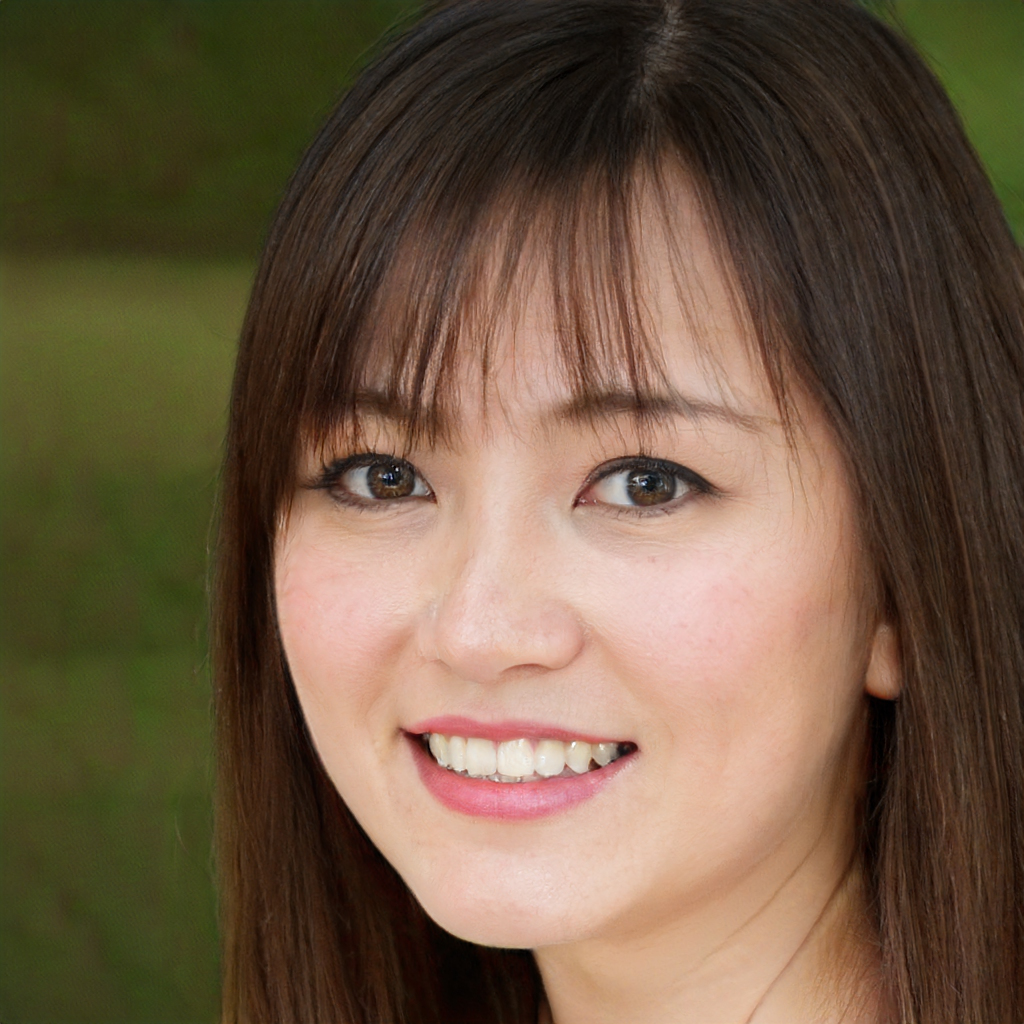
Label: Colored